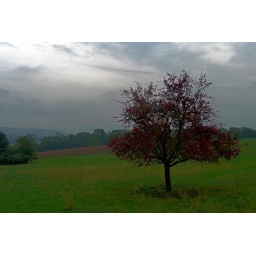
red, alone in a green field